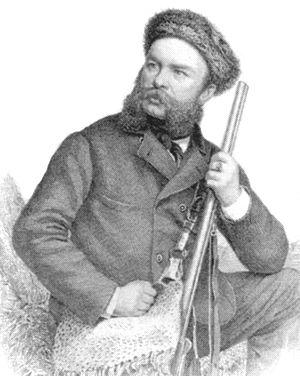
Martin Theodor von Heuglin est un explorateur et un ornithologue allemand, né le 20 mars 1824 à Hirschlanden près de Leonberg dans le Wurtemberg et mort le 5 novembre 1876 à Stuttgart.